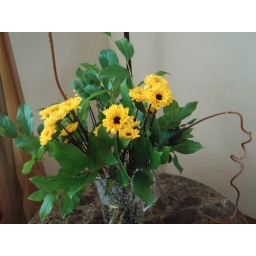
yellow flowers in the tall vase